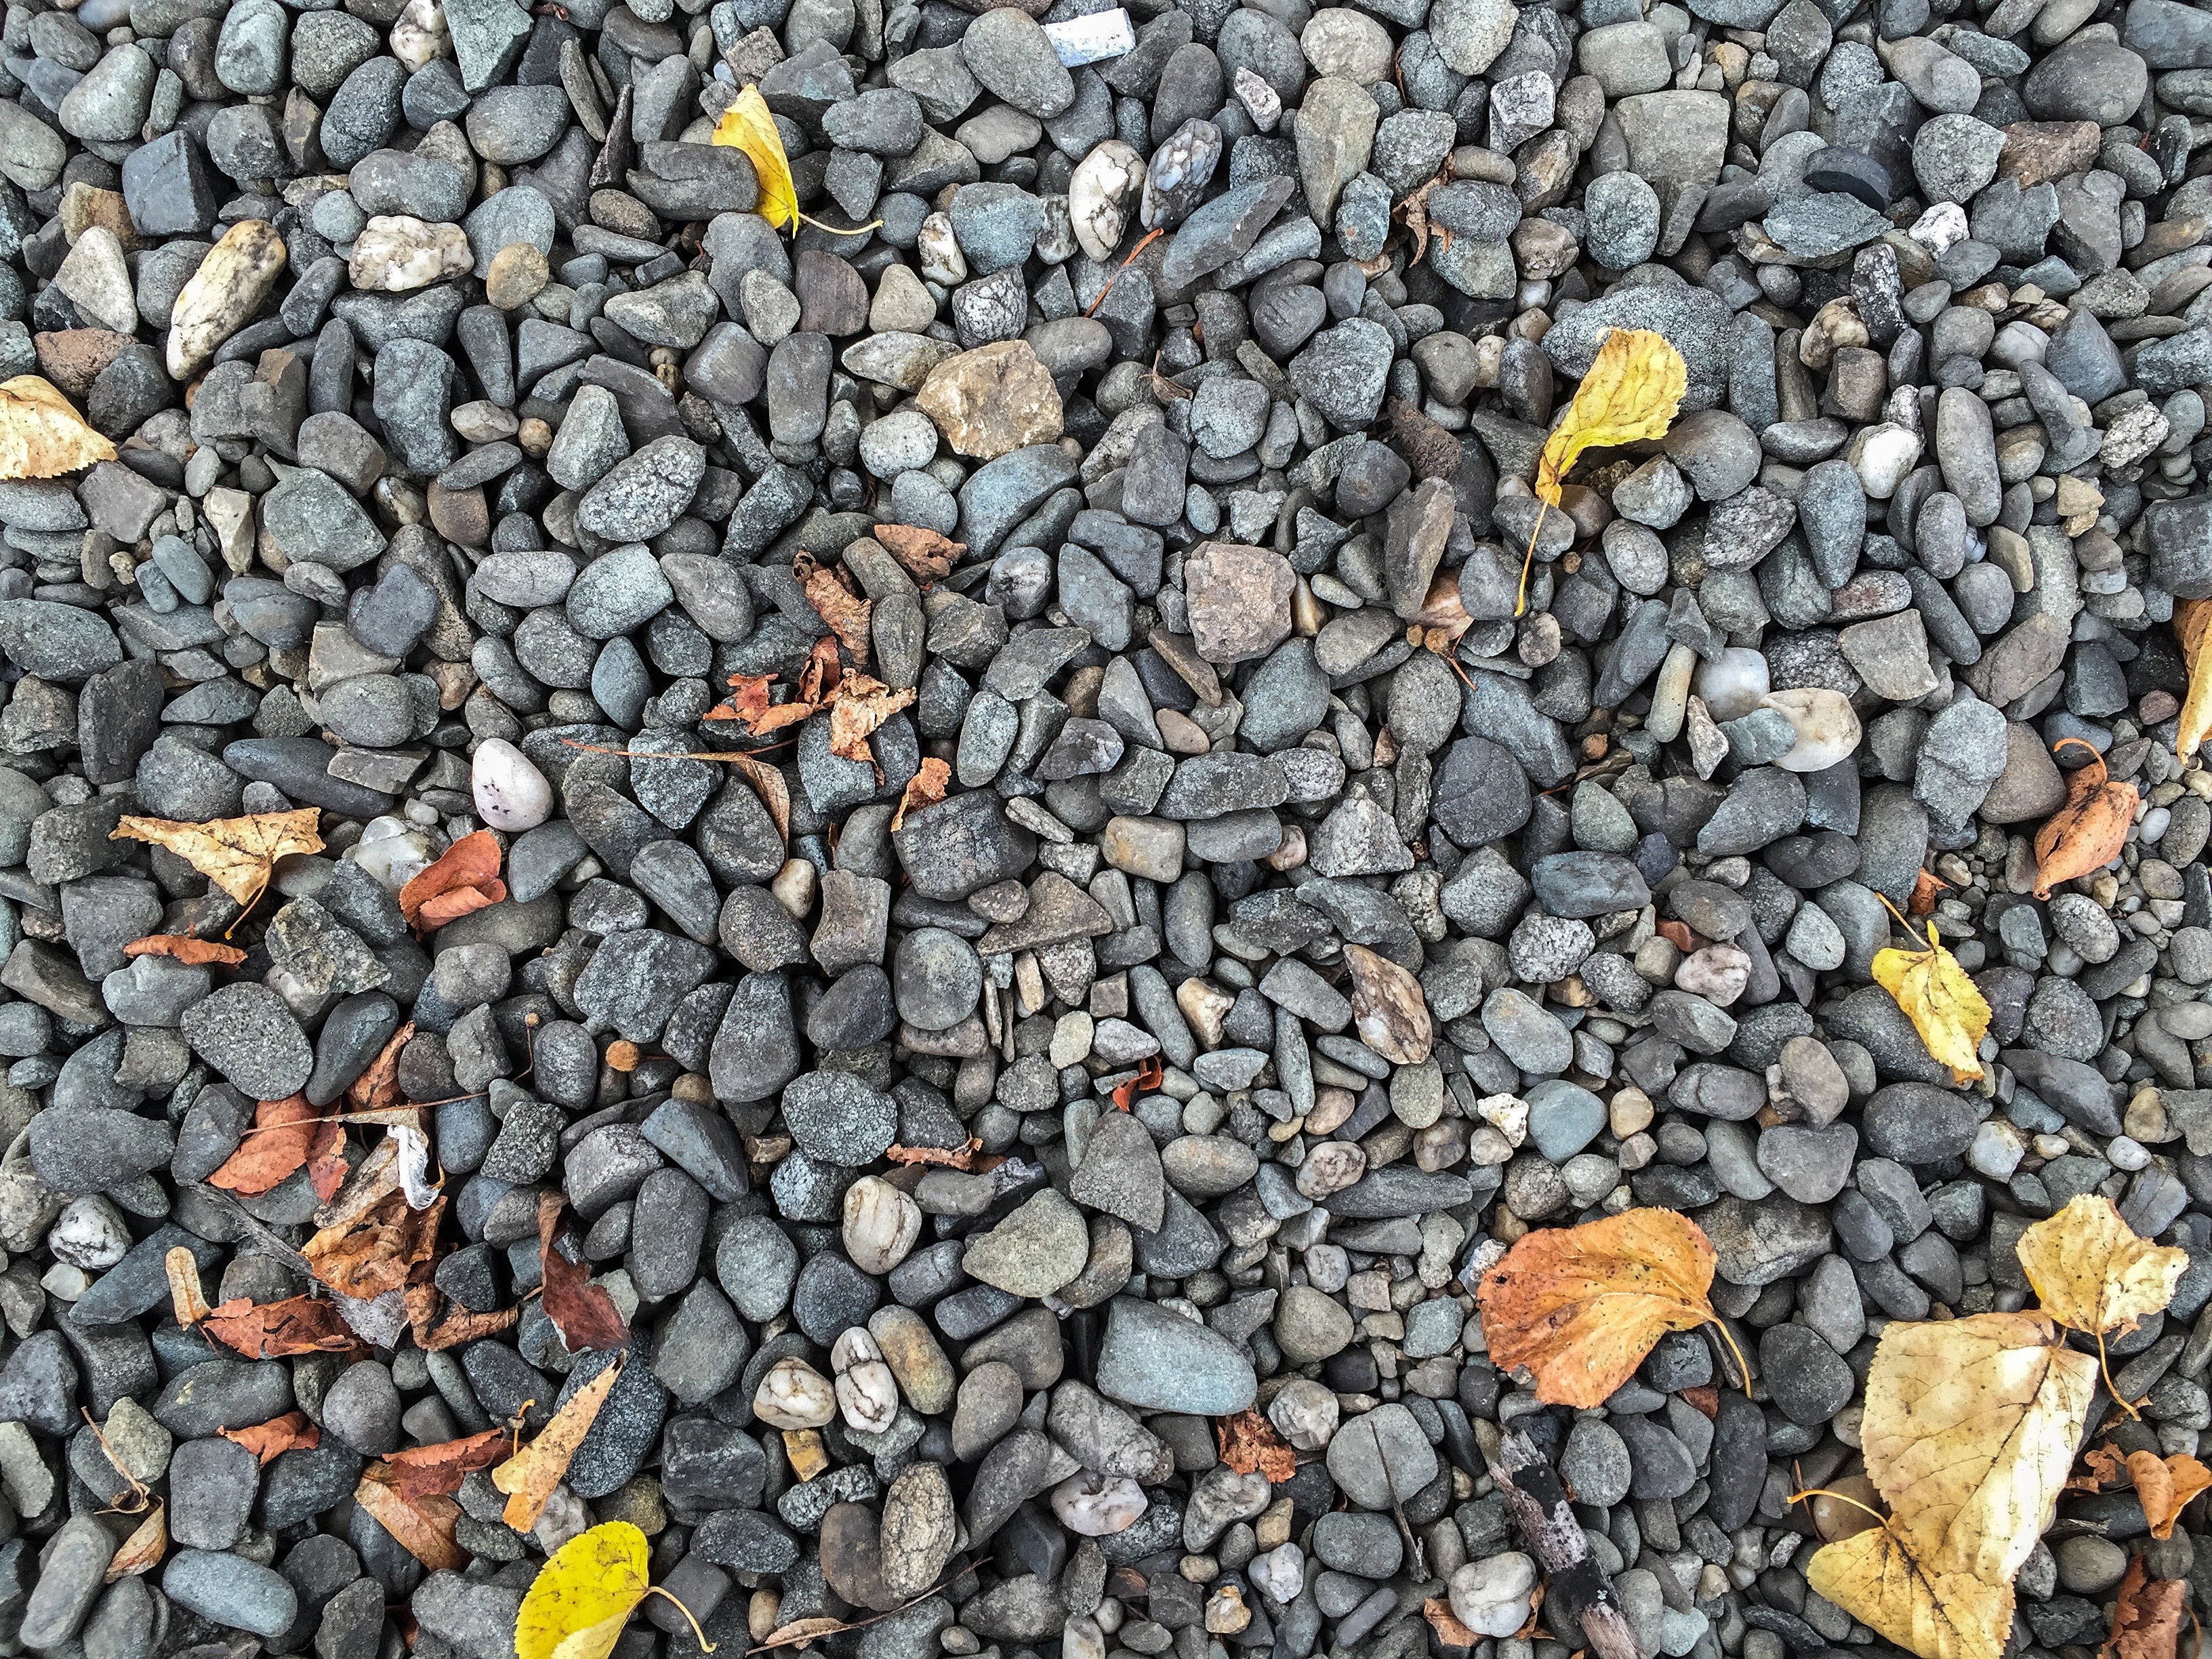
rock, leaf, flower, old, asphalt, produce, natural, pebble, autumn, soil, material, leaves, rocks, stones, rubble, background, gravel, pebbles, leafs, wallpapers, textures